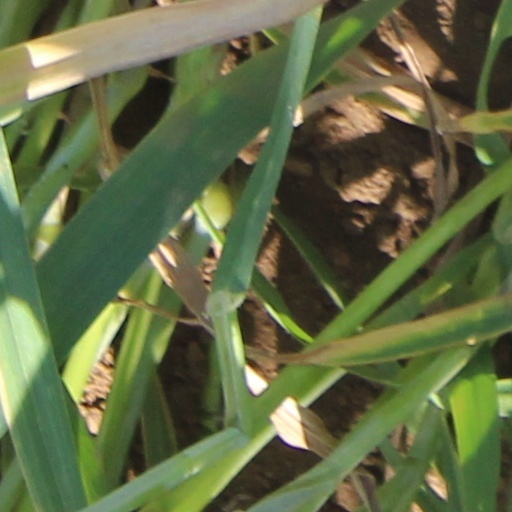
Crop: wheat